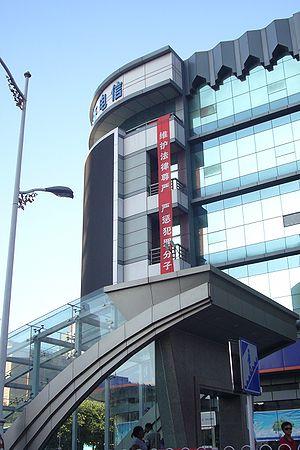
Les émeutes au Xinjiang en juillet 2009 ont éclaté dans la soirée du dimanche 5 juillet 2009, à Ouroumtchi, la capitale de la région autonome ouïghoure du Xinjiang, dans le nord-ouest de la Chine, à la suite d'une manifestation initiale rassemblant entre 1 000 et 3 000 Ouïghours et suivie plus tard d'attaques contre des civils, principalement des Hans. Le bilan des morts s'élève à 197 et celui des blessés à 1 680, selon des sources gouvernementales chinoises.